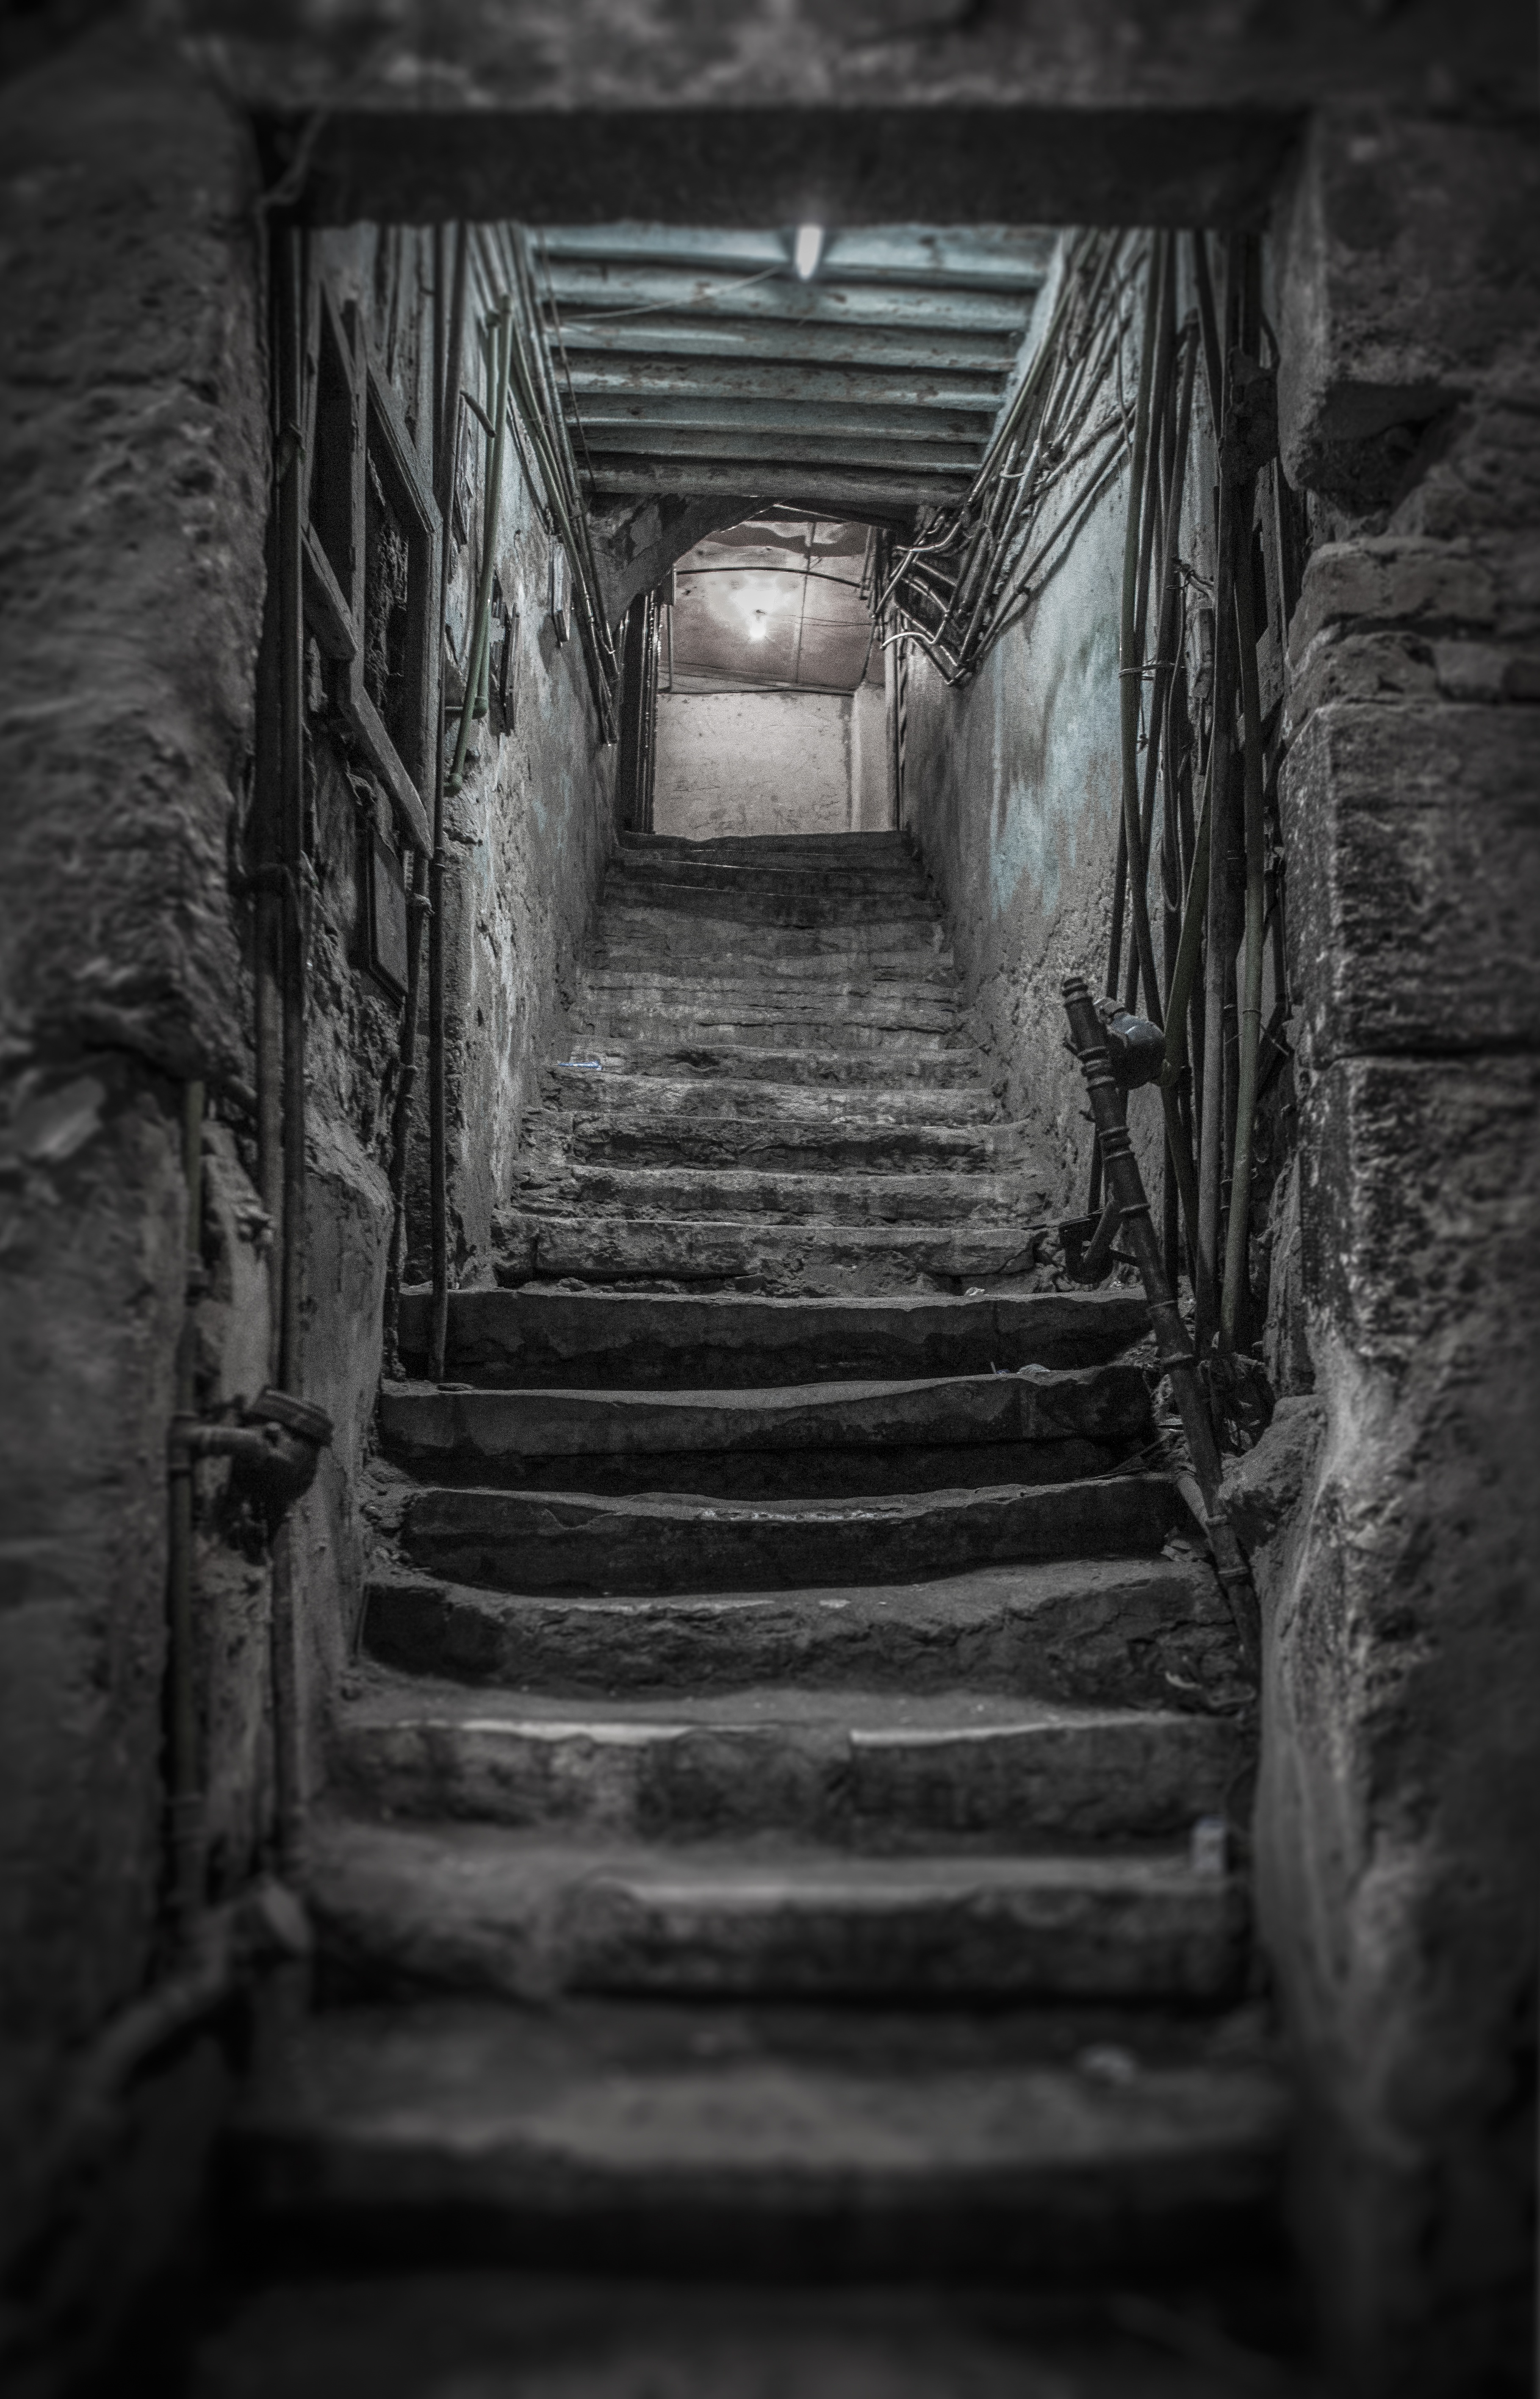
light, black and white, white, house, old, alley, darkness, black, basement, monochrome, scary, temple, stairs, ruins, infrastructure, photograph, cellar, monochrome photography, ancient history